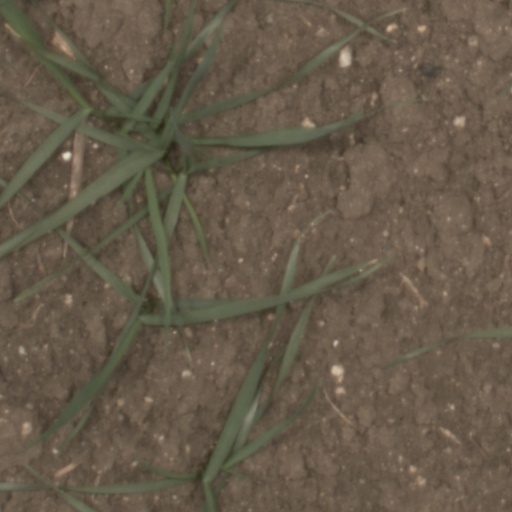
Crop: wheat